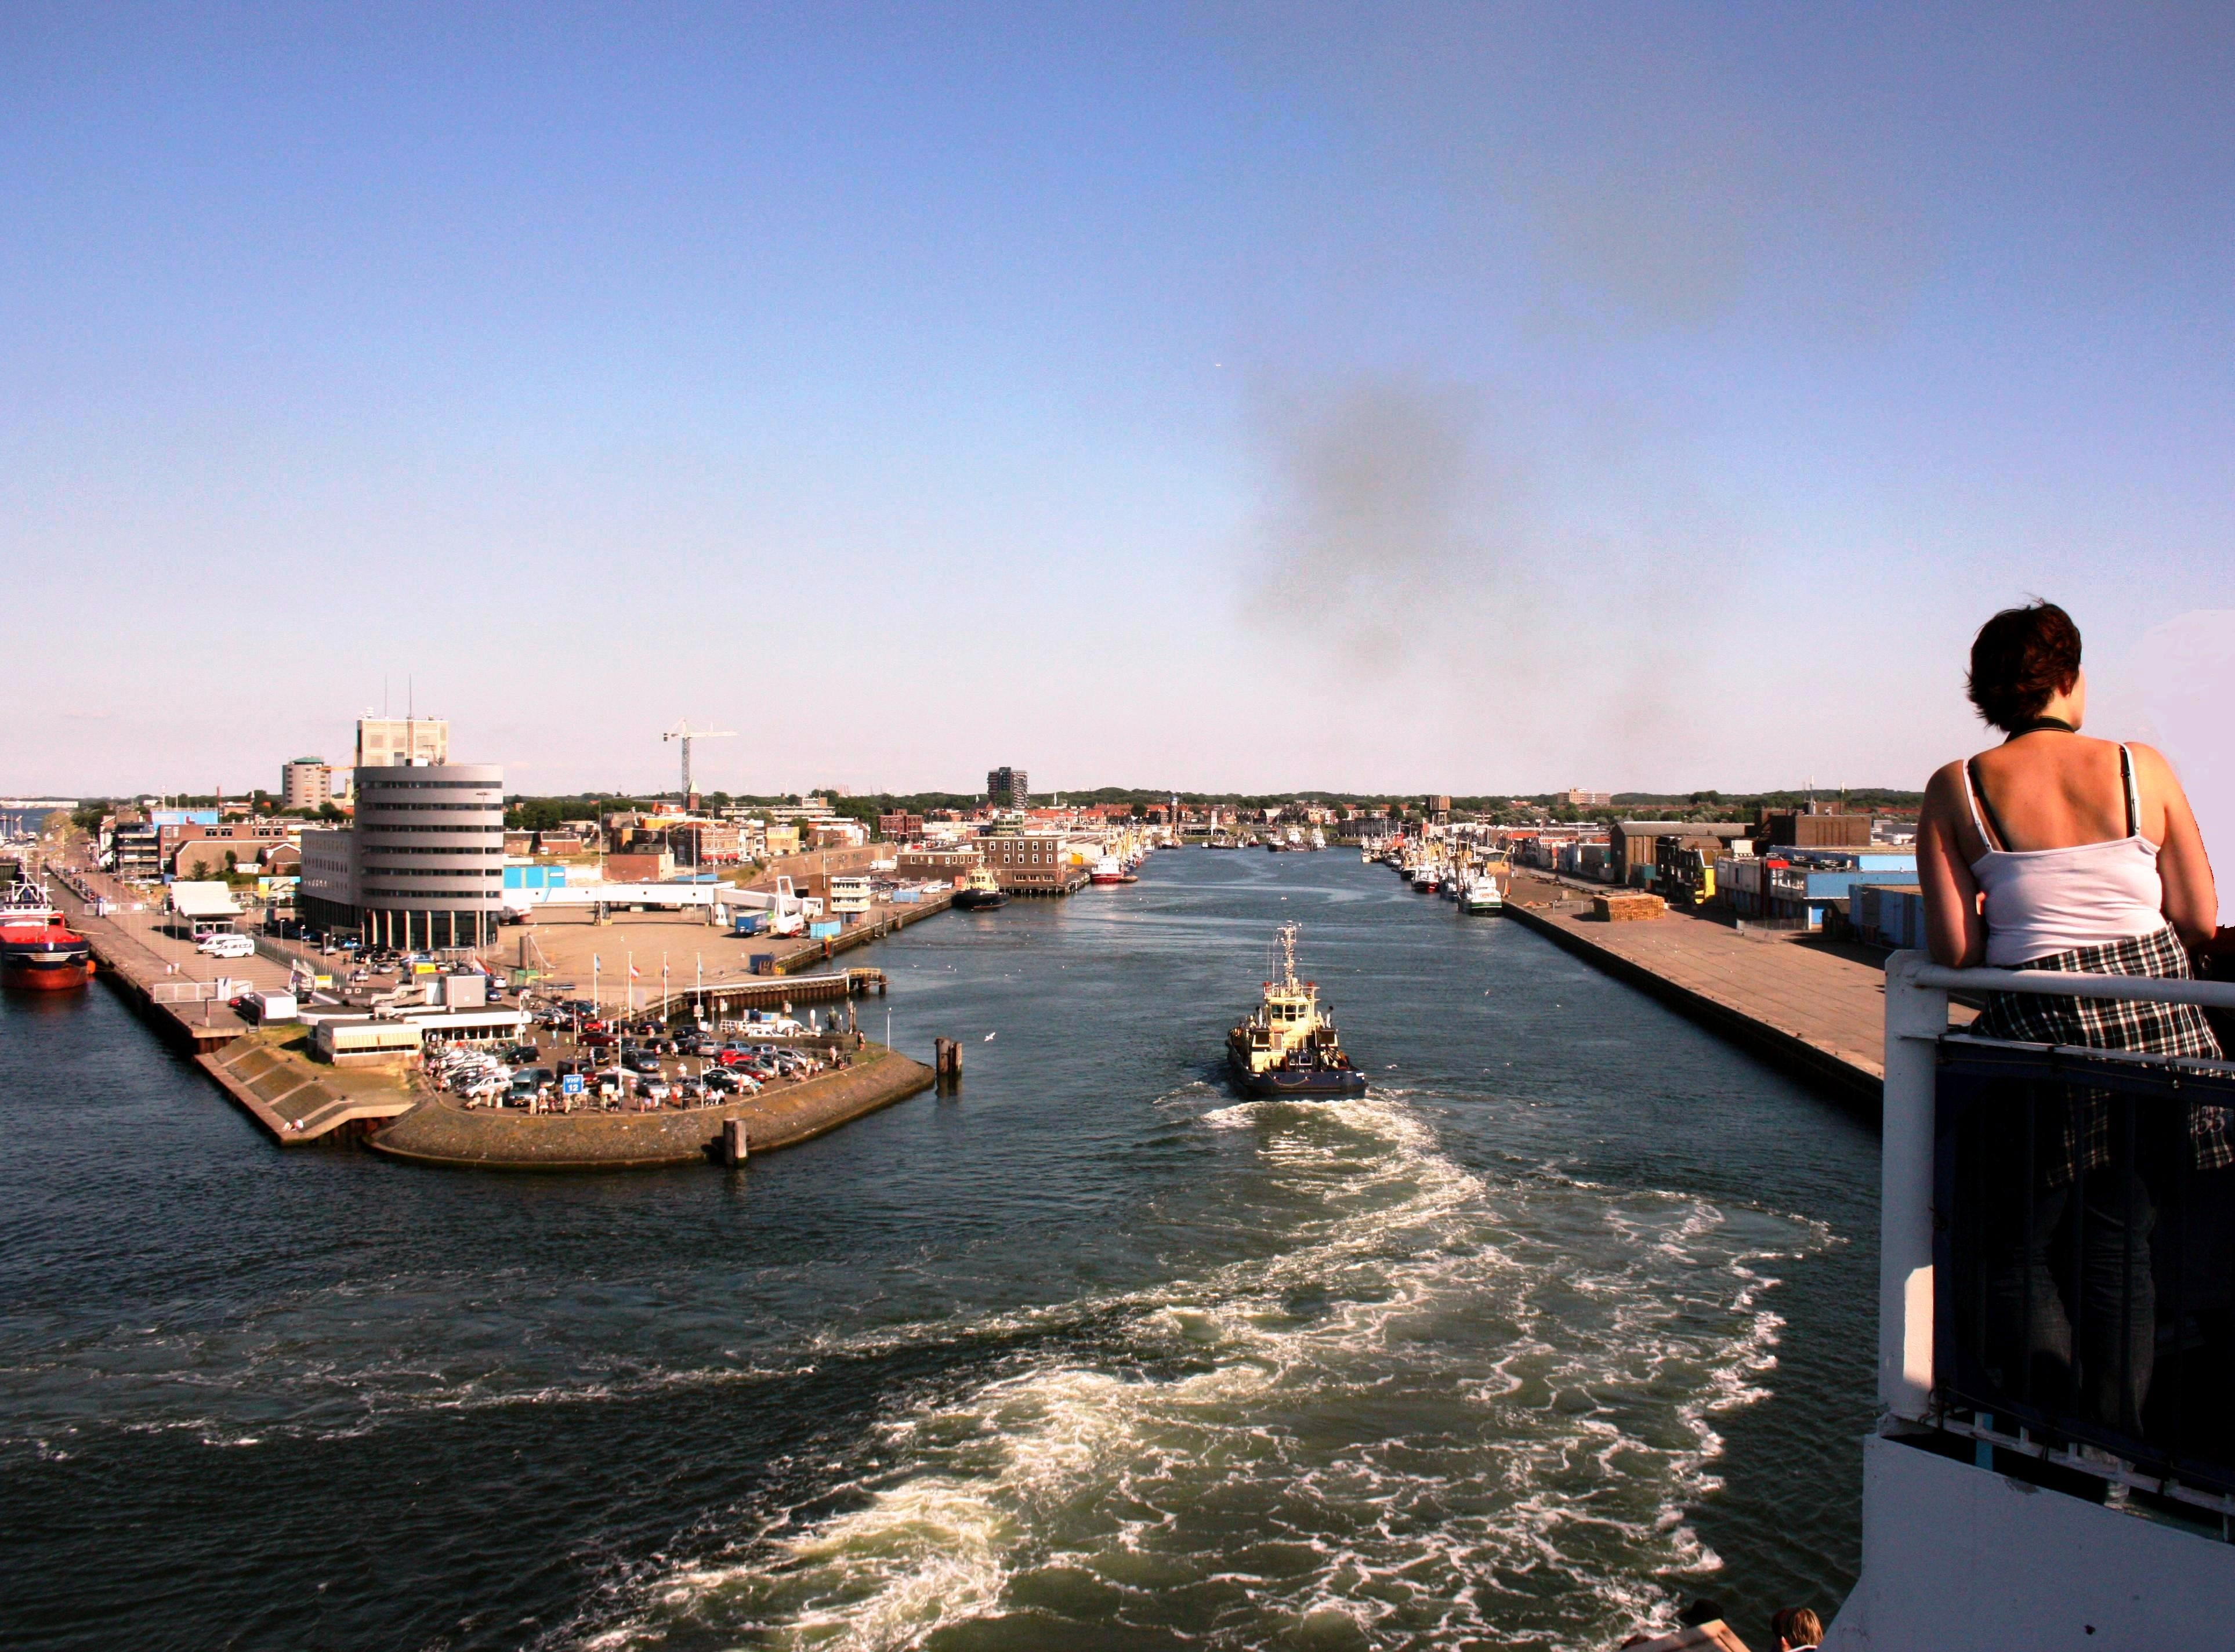
sea, coast, water, dock, sky, woman, boat, ship, smoke, travel, transportation, vessel, vehicle, bay, harbour, tourism, waterway, nautical, back, boating, shipping, watercraft, tug, port amsterdam